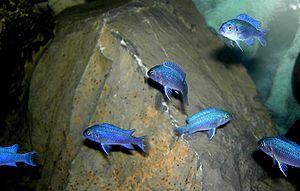
Maylandia callainos ou « zebra cobalt » est une espèce de poissons d'eau douce de la famille des cichlidae endémique du lac Malawi en Afrique. Ce cichlidé fait partie des espèces dites "Mbuna" ou poisson brouteurs d'algues du lac Malawi.